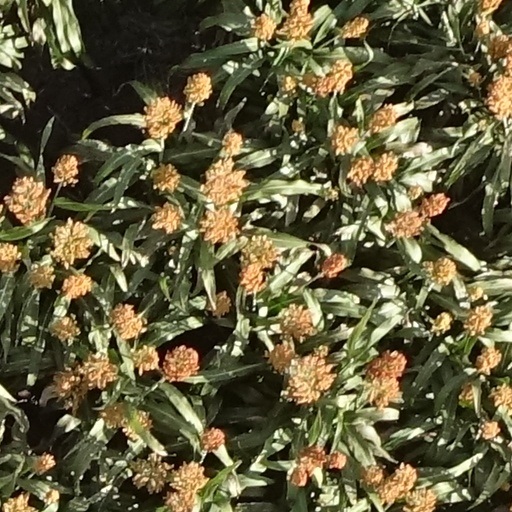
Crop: sorghum